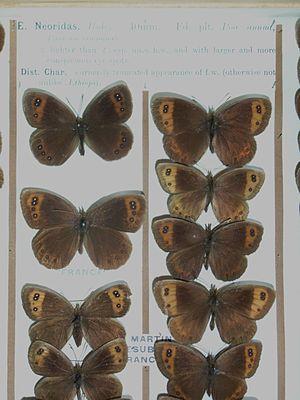
Le Moiré automnal est un lépidoptère appartenant à la famille des Nymphalidae, à la sous-famille des Satyrinae et au genre Erebia.